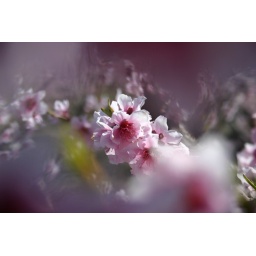
Here in this fruit tree orchard, the blossoms were all that could be seen